Tephra

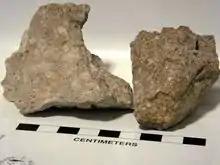
Rocks from the Bishop tuff, uncompressed with pumice on left; compressed with fiamme on right

Tephra is any sized or composition pyroclastic material produced by an explosive volcanic eruption and precise geological definitions exist. It consists of a variety of materials, typically glassy particles formed by the cooling of droplets of magma, which may be vesicular, solid or flake-like, and varying proportions of crystalline and mineral components originating from the mountain and the walls of the vent. As the particles fall to the ground, they are sorted to a certain extent by the wind and gravitational forces and form layers of unconsolidated material. The particles are further moved by ground surface or submarine water flow.